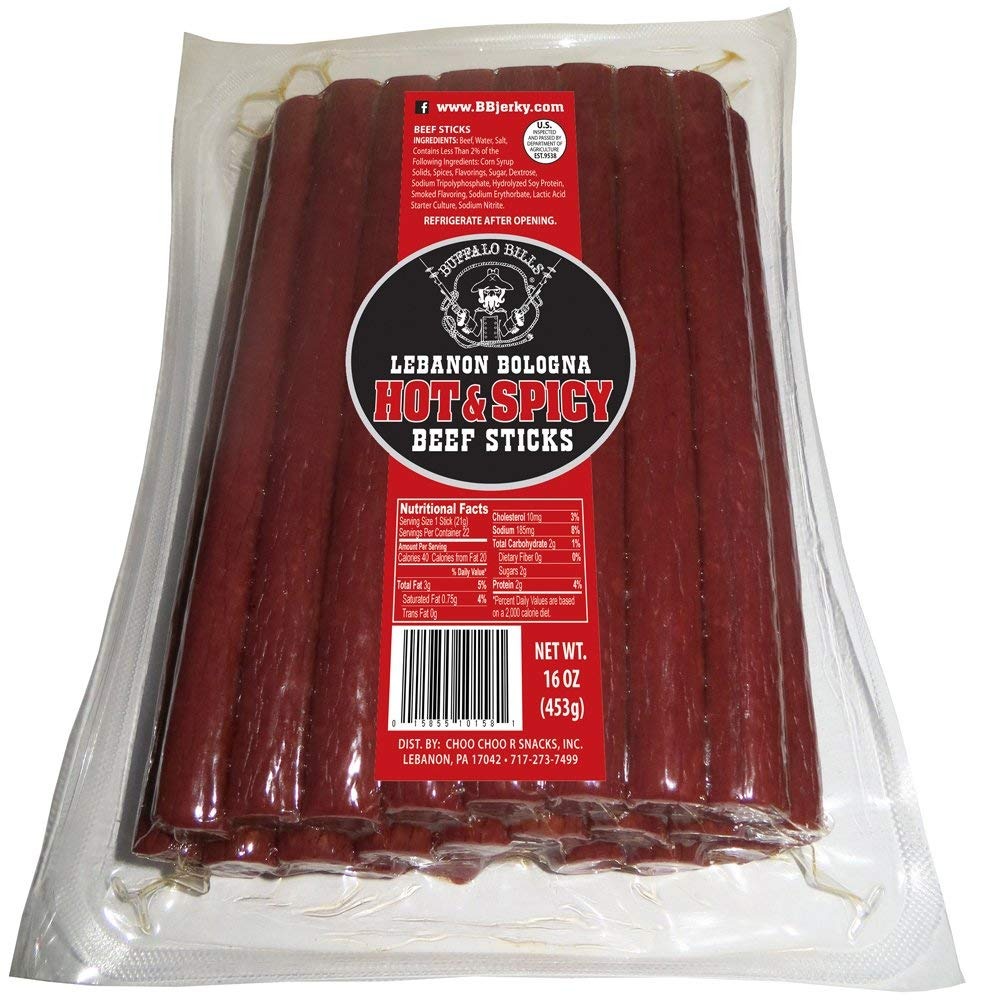
Item Name: Buffalo Bills 1-lb Pack Hot & Spicy Lebanon Bologna Sticks (Pennsylvania Dutch hot beef sticks)
Bullet Point 1: 1 lb of our Hot & Spicy Lebanon Bologna Sticks (roughly 16 hot beef sticks per pack)
Bullet Point 2: Our recipe and smoking technique is based on a Pennsylvania Dutch recipe dating back to the 1800’s
Bullet Point 3: 100% "all beef" sticks made in Pennsylvania using only US-raised beef
Bullet Point 4: Only 40 calories and 2 carbs per 7” stick - each stick averages 1oz
Bullet Point 5: Buffalo Bills Lebanon Bologna Sticks are available in 3 flavors - Hot & Spicy, Original, and Sweet
Product Description: 1 pound of our Buffalo Bills Hot & Spicy Lebanon Bologna Sticks - a great choice for those who enjoy the quality of Pennsylvania Dutch smoked meats with a tangy heat level. The Pennsylvania Dutch, with their time honored method of slow-curing and smoking lean beef sausages, gave meat lovers the gift of Lebanon Bologna beginning in the 1800’s. Continuing in that tradition, Buffalo Bills Premium Snacks is proud to offer these “Lebanon Bologna-style” 100% beef sticks, made with the same care and quality you’ve come to expect from our Buffalo Bills brand of premium snacks. Each 1-lb pack contains approximately 16 sticks and each stick is roughly 7” in length. Buffalo Bills Lebanon Bologna Sticks are available in 3 distinct flavors - Hot & Spicy, Original, and Sweet. Try them all to find your new favorite!
Value: 16.0
Unit: Ounce

Price: 24.99